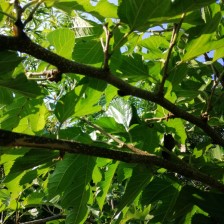
Variety: RedKing